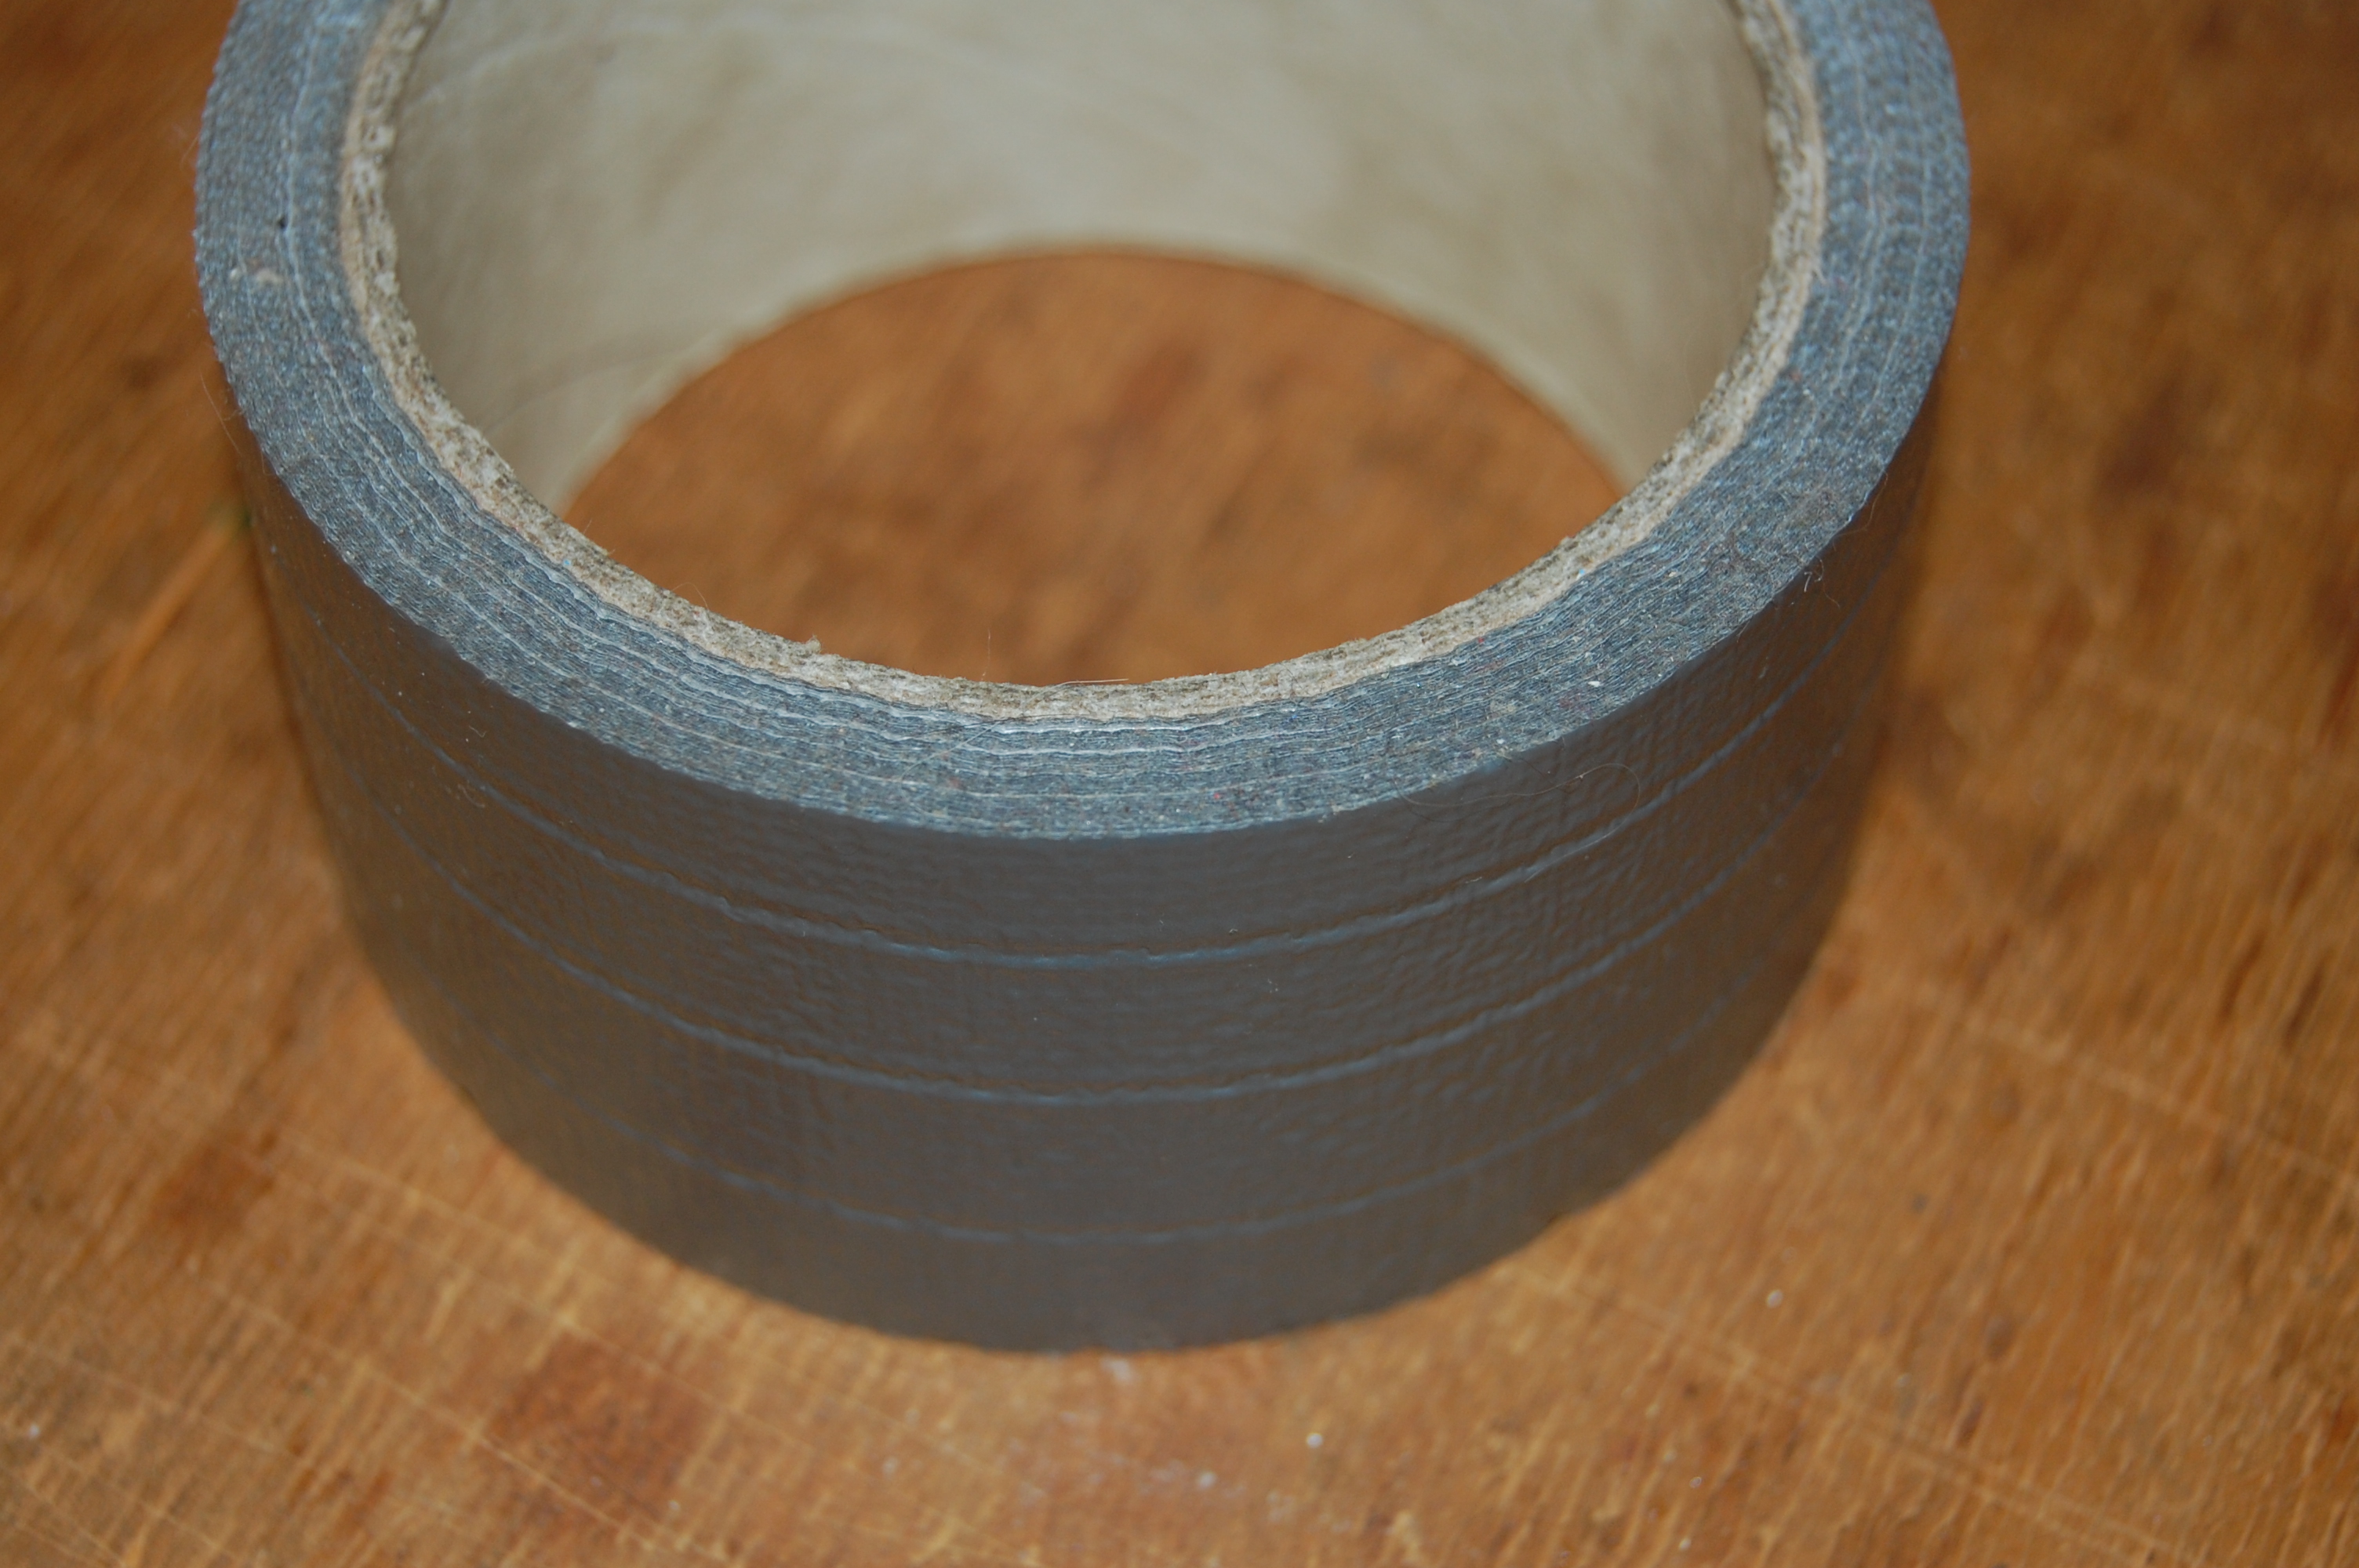
duct tape, scotch, repair, supply, fix, material, workshop, tool, patch, job, survival, plumbing, product, gaffer tape